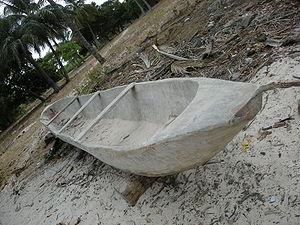
Le Ceiba pentandra, ou Fromager, Fwomajyé, mapou wouj aux Antilles françaises, Kapokier ou Arbre à kapok bois coton, est une espèce d'arbre de la famille des Bombacaceae selon la classification classique, ou de celle des Malvaceae selon la classification phylogénétique.
Carabane, également appelé Karabane, est à la fois une île et un village situés à l'extrême sud-ouest du Sénégal, dans l'embouchure du fleuve Casamance. Site paradisiaque, doté d'un climat agréable et d'une luxuriante végétation, c'est aussi du point de vue historique le premier comptoir colonial français en Casamance. Dans un environnement maritime et fluvial propice à l'exploitation halieutique, l'île vit pourtant au rythme du calendrier rizicole, car les Diolas, majoritaires à Karabane, sont avant tout des terriens : on a pu parler de véritable « civilisation du riz » en Basse-Casamance. En complément — tant alimentaire qu'économique —, ils pratiquent aussi la pêche artisanale et la collecte de crustacés, mais les pêcheurs professionnels viennent surtout d'autres régions.
Ceiba est un genre d'arbres des régions tropicales de la famille des Bombacaceae, selon la classification classique, ou de celle des Malvaceae, selon la classification phylogénétique. Ce genre compte une dizaine d'espèces. Certaines d'entre elles sont appelées « fromagers ».